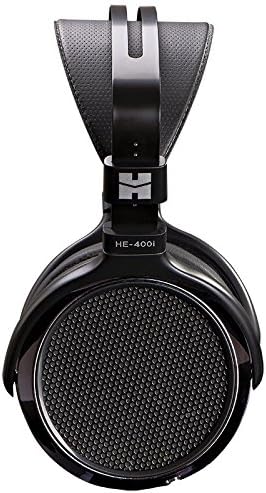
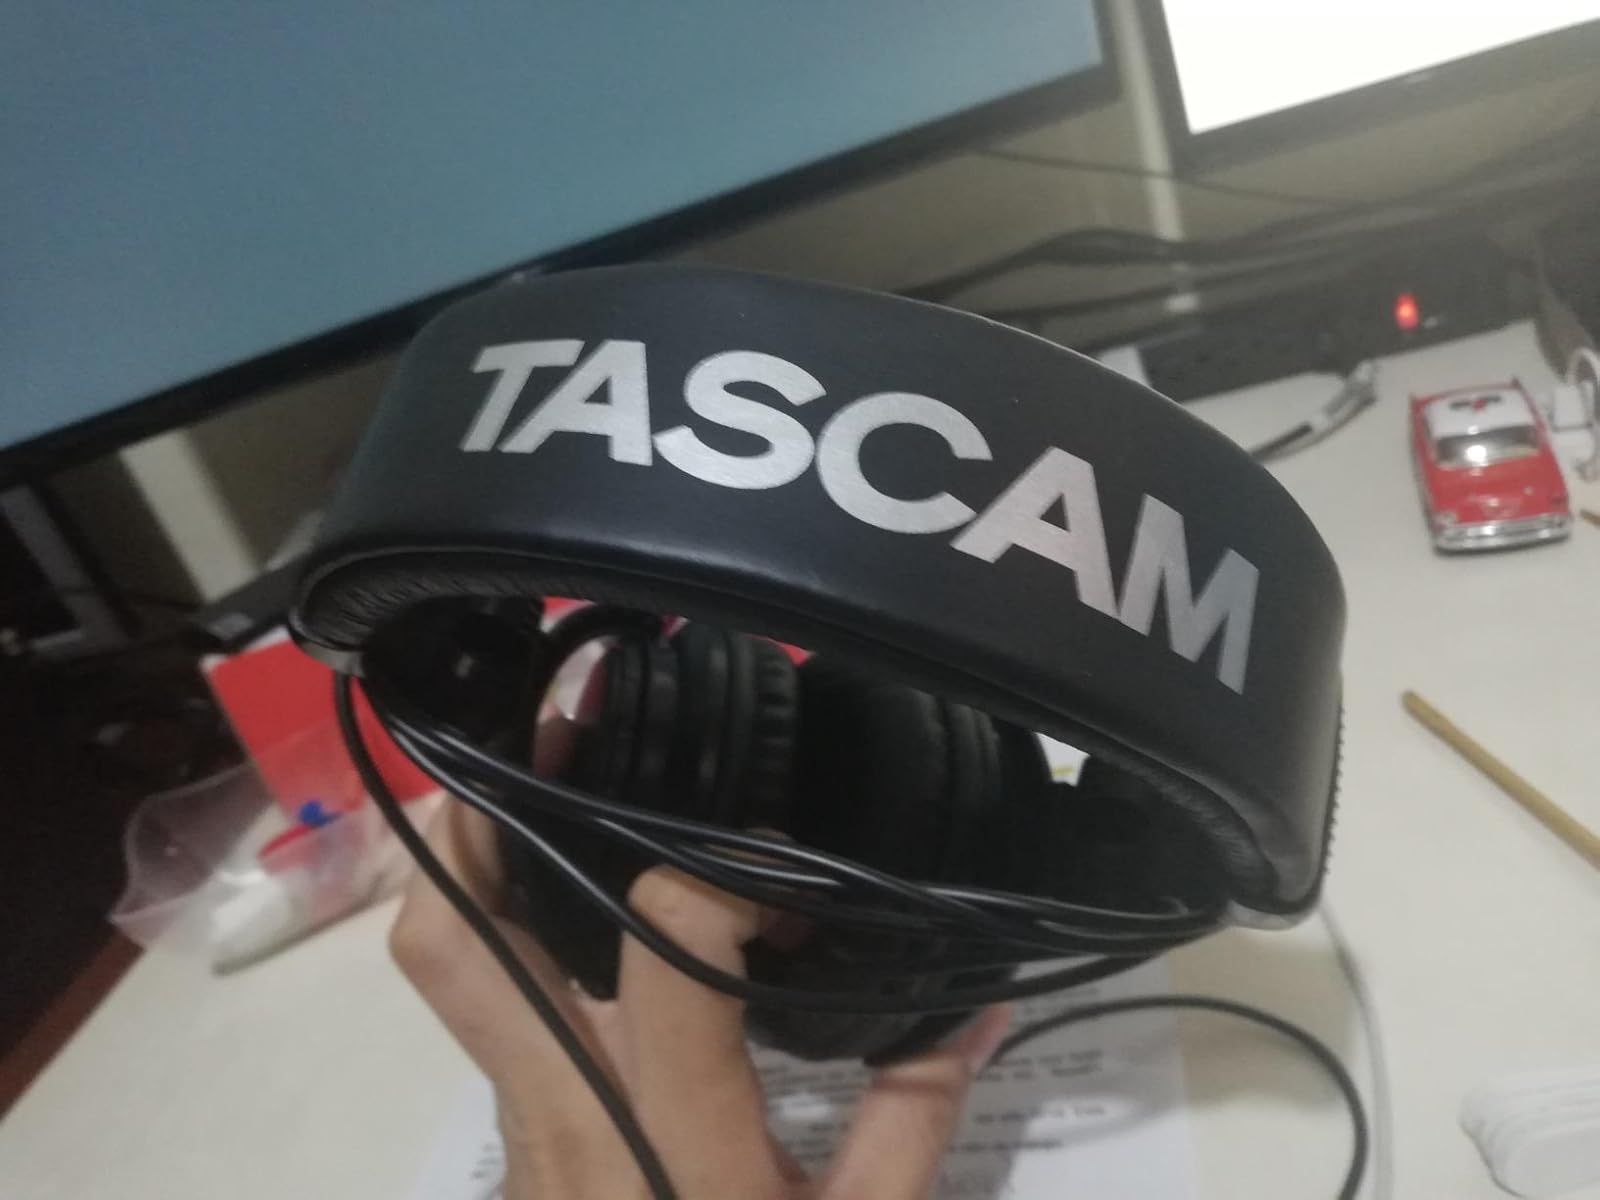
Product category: headphones
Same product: no